Clay Walker

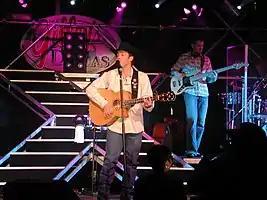
Walker performing in Dallas, Texas

Ernest Clayton Walker Jr. (born August 19, 1969) is an American country music artist. He made his debut in 1993 with the single "What's It to You", which reached Number One on the "Billboard" Hot Country Singles & Tracks (now Hot Country Songs) chart, as did its follow-up, 1994's "Live Until I Die". Both singles were included on his self-titled debut album, released in 1993 via Giant Records. He stayed with the label until its 2001 closure, later recording for Warner Bros. Records, RCA Records Nashville, and Curb Records.